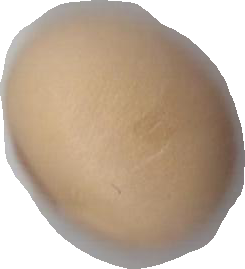
Variety: Anjasmoro